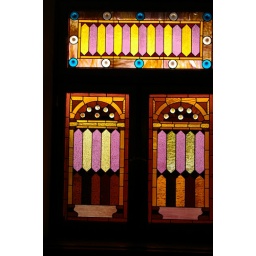
Stained glass window in Mother Bethel African Methodist Episcopal Church